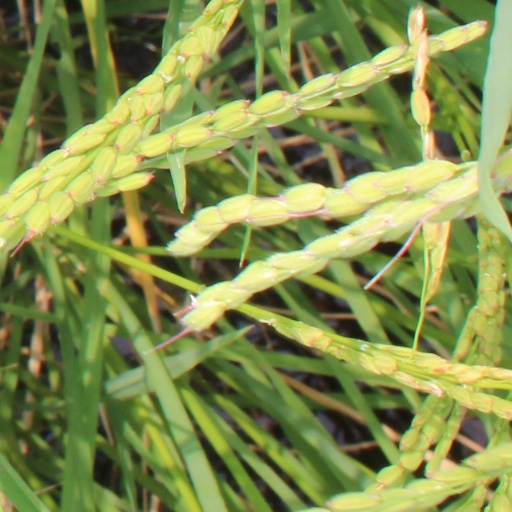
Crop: rice